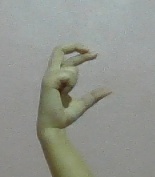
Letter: thal